Stellwerk Fichtengrund

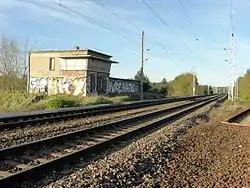
Stellwerk Fichtengrund 2011

Stellwerk Fichtengrund is a decommissioned railway signal box on the outskirts of Berlin in Oranienburg, Germany, formerly in the GDR. It was built in 1964 by the GDR railway Deutsche Reichsbahn to operate the connection to, what was at the time, a secret rail track connecting the Prussian Northern Railway with the . The track, which was omitted from maps during the GDR period, was used to test a new Telescopic Axle to allow train coaches to easily change from European to Russian track gauge. The prototype worked but was never put into mass production.